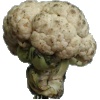
Label: Cauliflower 1